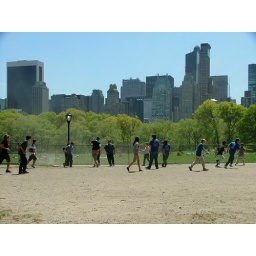
I love central Park- trees AND sky scrapers in one view